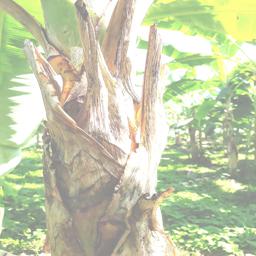
Label: BACTERIAL SOFT ROT